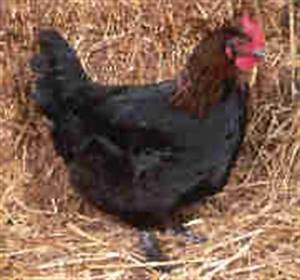
Label: gallina